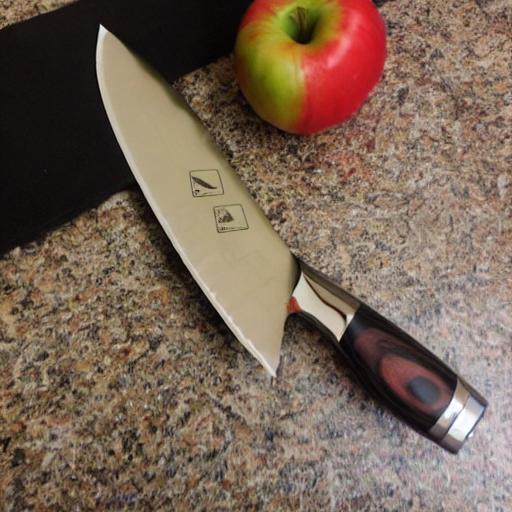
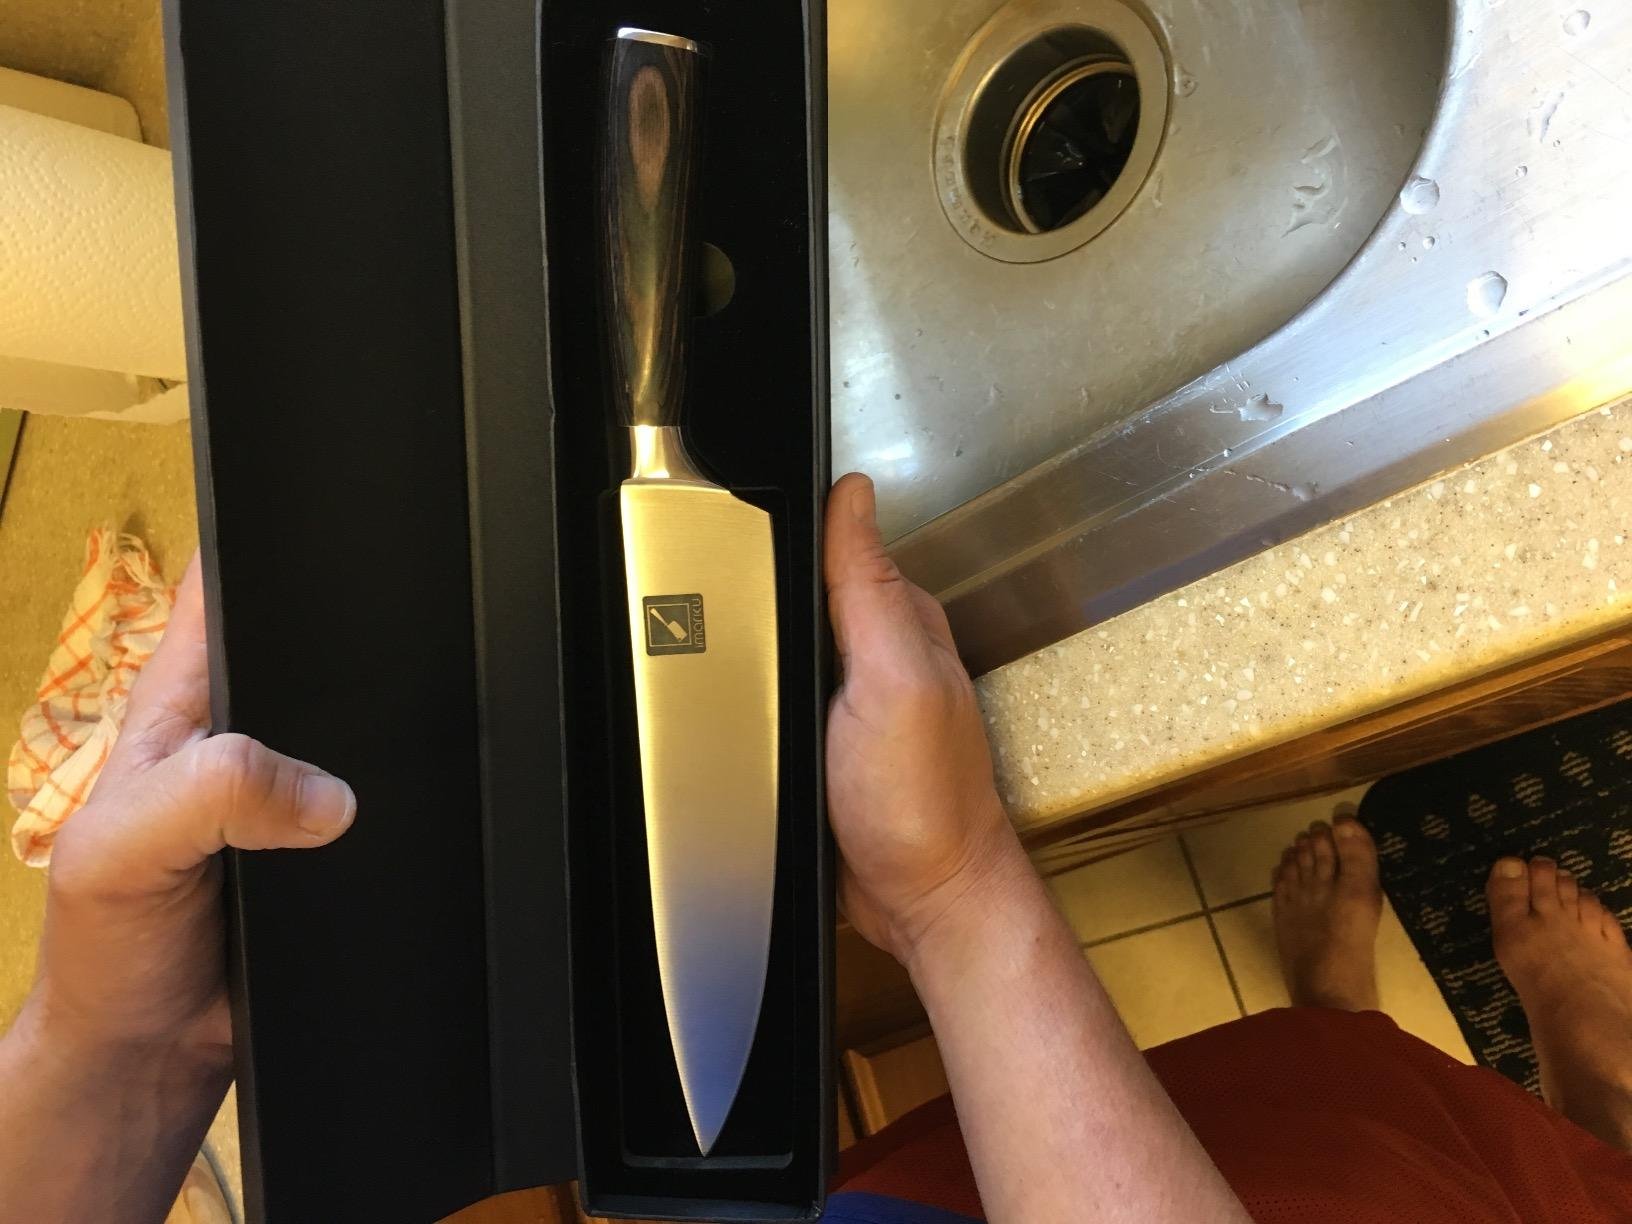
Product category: items_knife
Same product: no